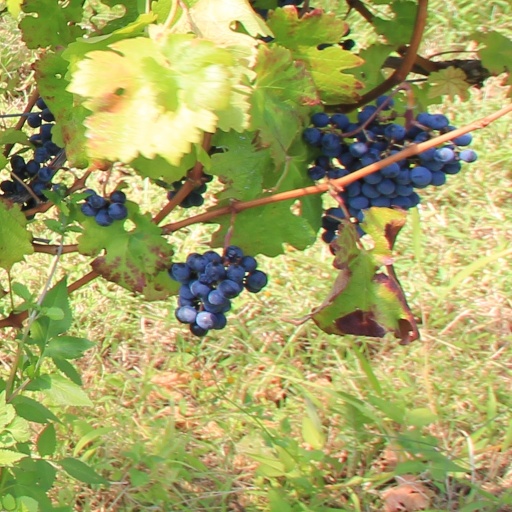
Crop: grape